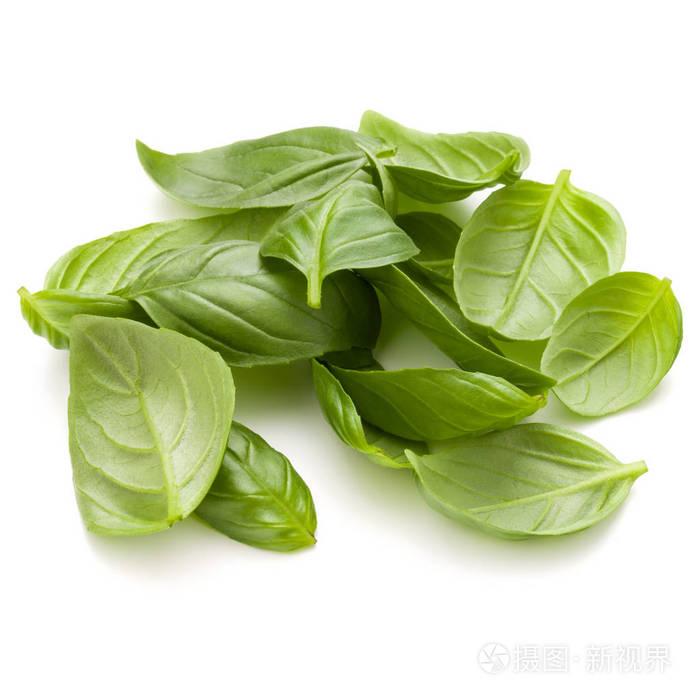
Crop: unknown
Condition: basil